Integral Molten Salt Reactor

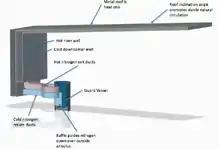
The IMSR uses a passive, always-on backup cooling system for the reactor. A cooling path is provided between the outside of the guard vessel that surrounds the Core-unit. Any heating of the Core-unit will increase heat transfer to the guard vessel, in turn increasing heat loss to the natural circulation gas. The heated gas is cooled by the reactor building metal roof, and is returned to the guard vessel to be heated again.

A nuclear reactor is a thermal power system—it generates heat, transports it and eventually converts it to mechanical energy in a heat engine, in this case a steam turbine.